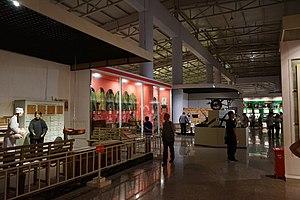
Le mouvement d’envoi des zhiqing à la campagne est une politique menée en république populaire de Chine par Mao à l’issue de la révolution culturelle. De 1968 jusqu’à la fin des années 1970, près de 17 millions de jeunes Chinois des villes sont envoyés autoritairement à la campagne, victimes d’un des mouvements les plus radicaux lancés par la république populaire de Chine. Le Parti voulait transformer ces jeunes citadins en paysans pour le reste de leurs jours. On appellera ces jeunes les zhiqing, ou « jeunes instruits » en français.
Heihe est une ville-préfecture de la province du Heilongjiang, au nord-est de la Chine. Sa population s'élève à 119 500 habitants. Elle se trouve sur le fleuve Amour, face à la ville russe de Blagovechtchensk, à laquelle elle sera bientôt reliée par un pont. Elle est entourée d'une région agricole.